Arto Lindsay

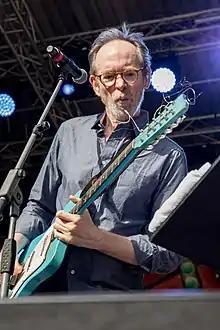
Lindsay in 2014

Arthur Morgan "Arto" Lindsay (born May 28, 1953) is an American guitarist, singer, record producer and experimental composer. He was a member of the pioneering 1970s no wave group DNA, which featured on the 1978 compilation "No New York". In the 1980s, he formed the group Ambitious Lovers. He also performed with the Golden Palominos and the Lounge Lizards.